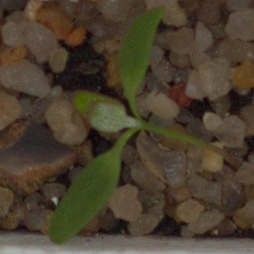
Label: fat_hen